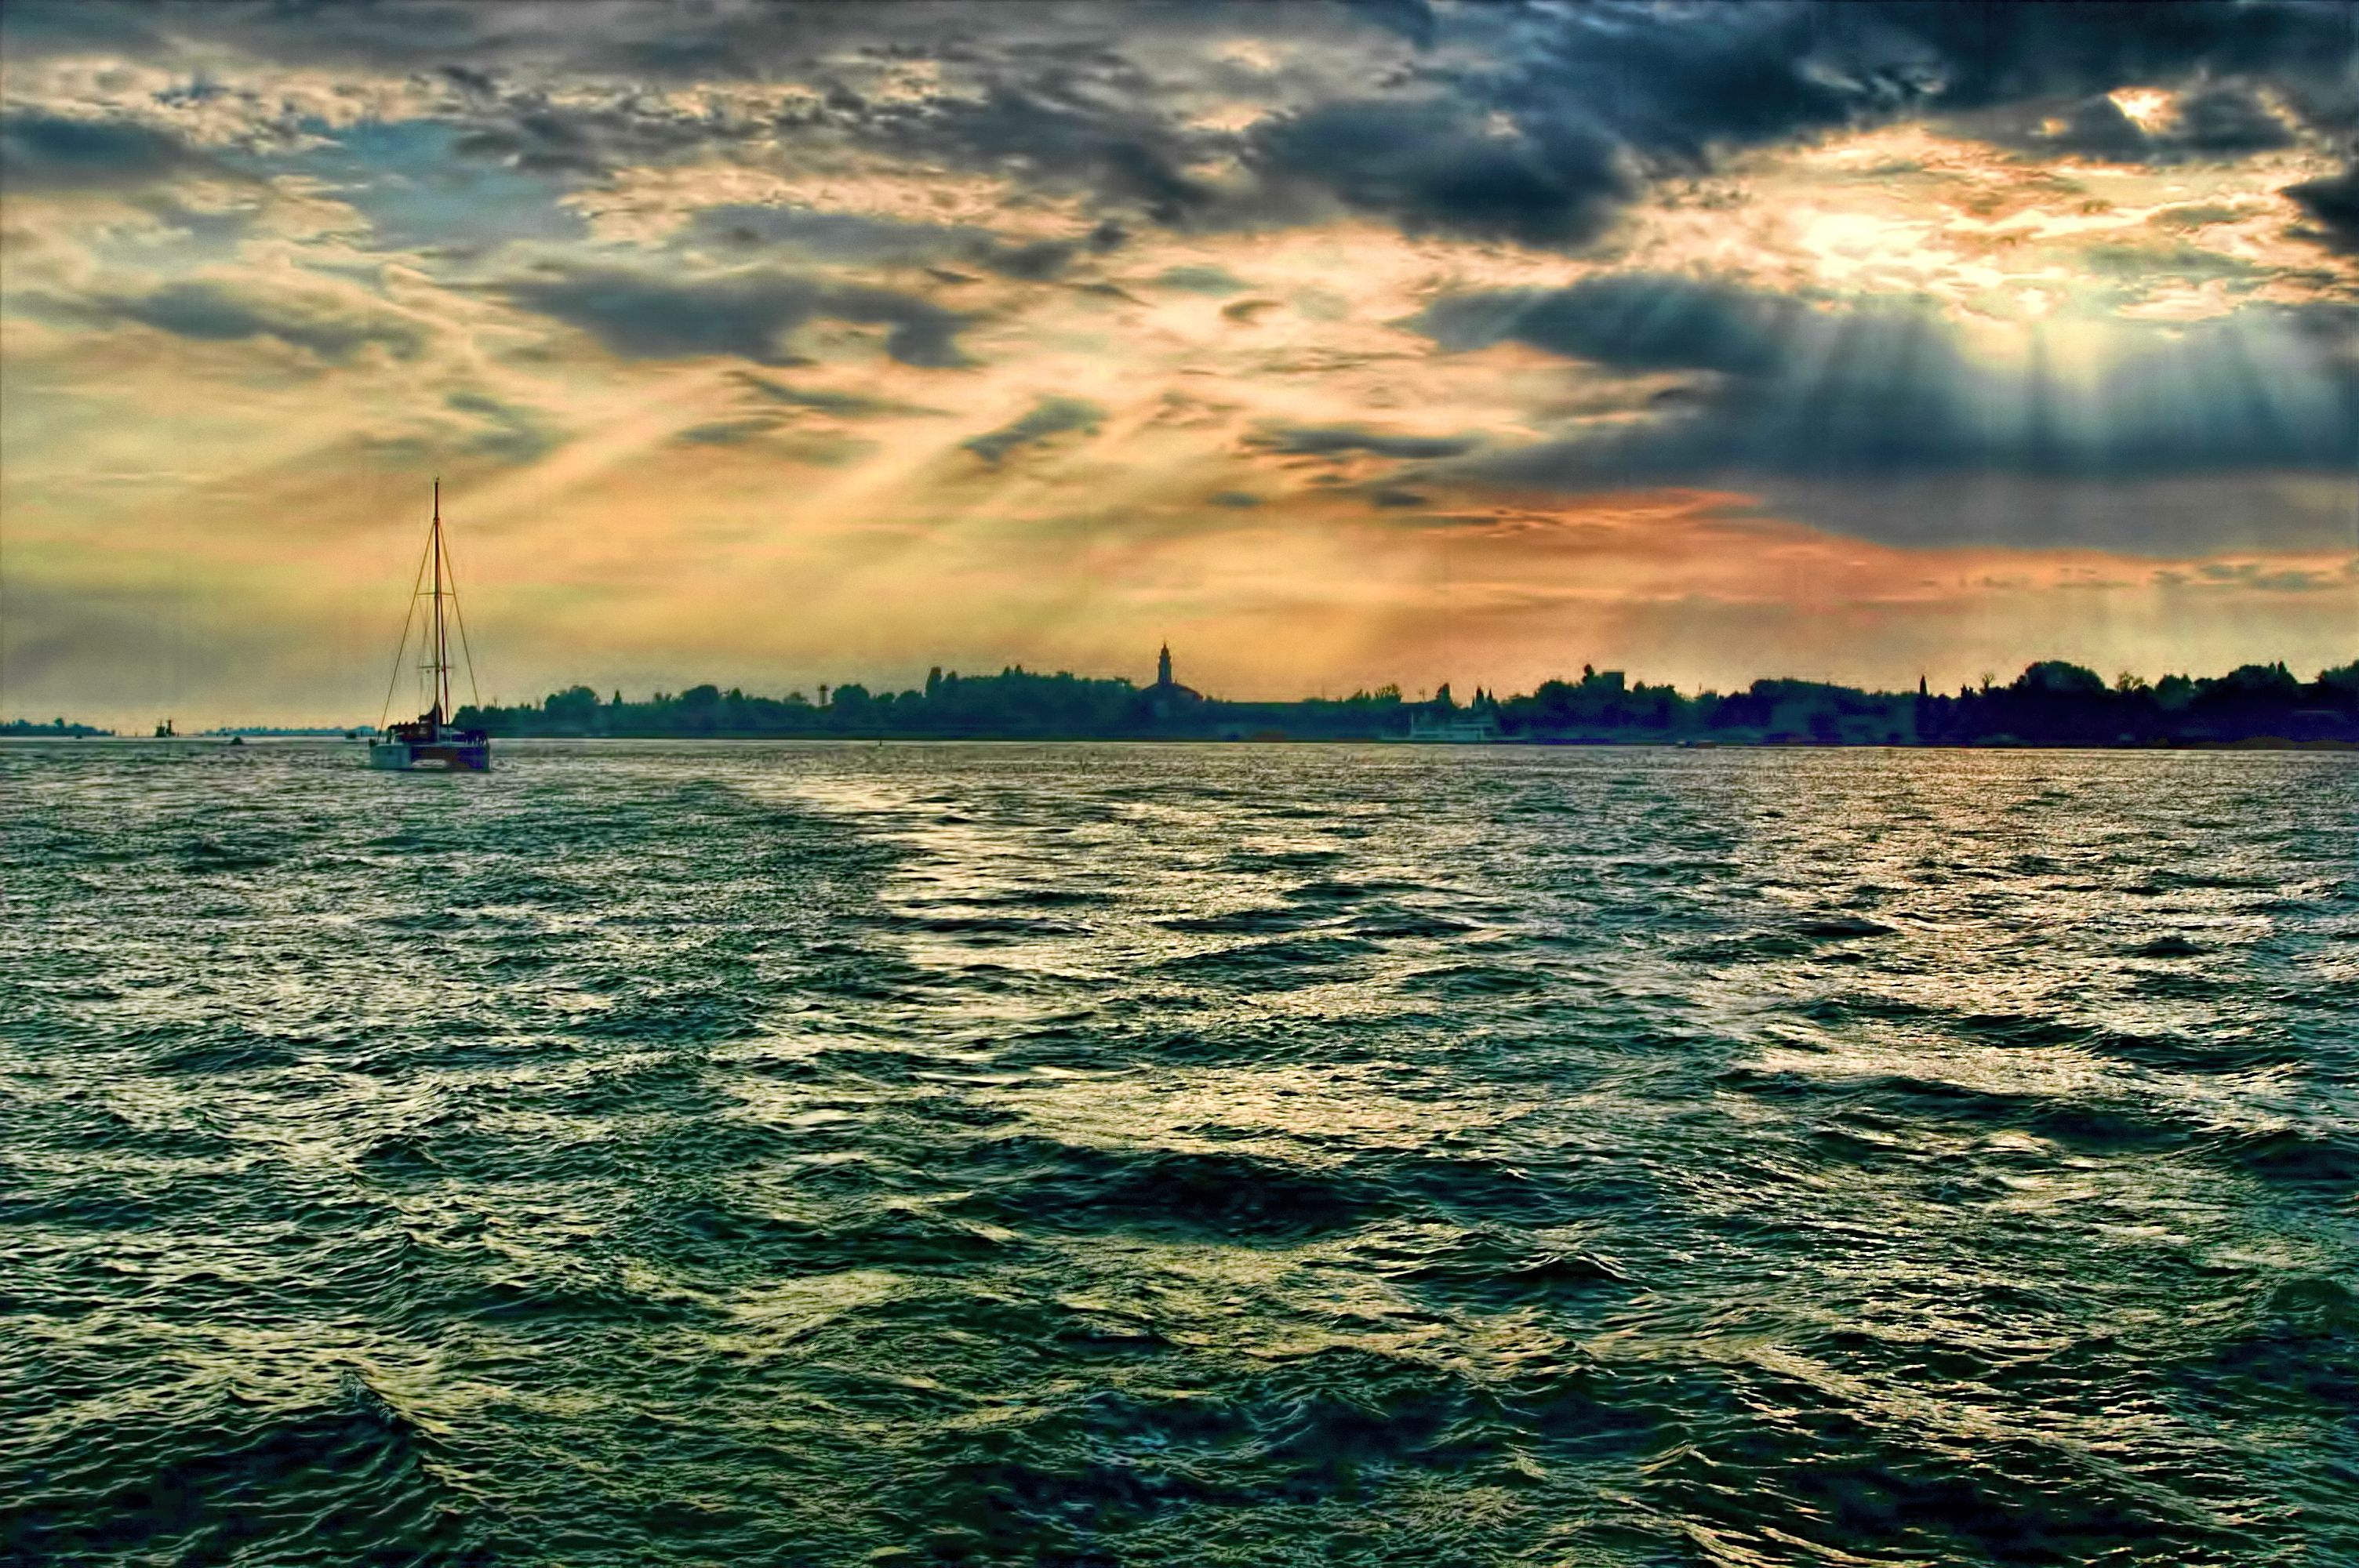
sea, coast, ocean, horizon, cloud, sky, sunrise, sunset, sunlight, shore, wave, dawn, dusk, evening, vehicle, bay, wind wave